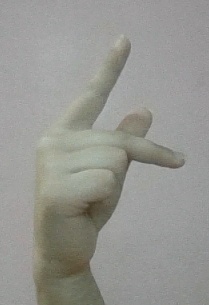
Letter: dha